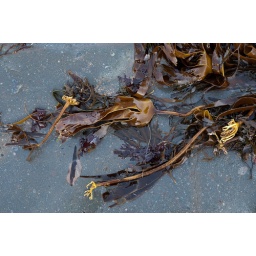
&lt;i&gt;Laminaria digitata&lt;/i&gt; washed up from deeper waters onto a grey-blue rock shelf near high-tide mark. East of North Berwick.